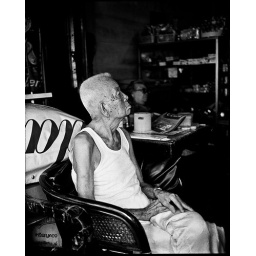
An elderly man sitting in front of his family home